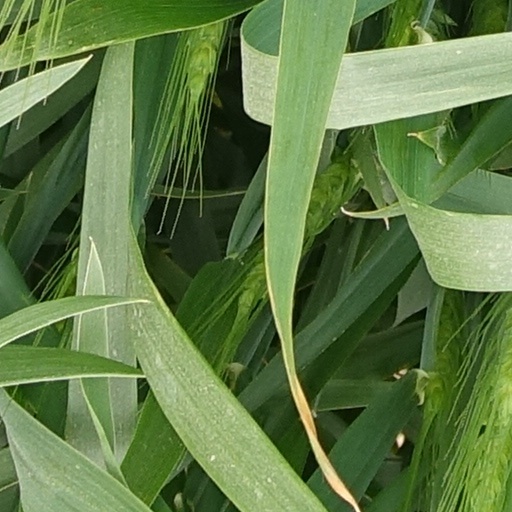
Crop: wheat